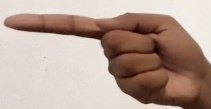
ASL sign: G